M24 Chaffee

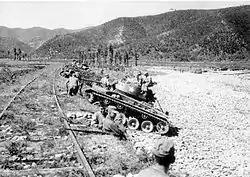
M24 Chaffee light tanks of the US Army's 25th Infantry Division wait for an assault of North Korean T-34-85 tanks at Masan

The M24 was virtually the only tank that the U.S. Far East Command could immediately dispatch to the Korean Peninsula at the time of the Korean War. During the same period, there were a total of four tank battalions (71st, 77th, 78th, and 79th) under the Far East Command, and each battalion maintained one company composed of M24s for the purpose of defending Japan's narrow road network and bridges. The first battle took place on 10 July 1950, when A Company of the 78th Tank Battalion, assigned to the 24th Infantry Division, fought a North Korean tank and destroyed it while losing two.